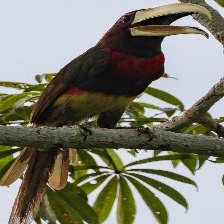
Species: IVORY BILLED ARACARI
Scientific name: PTEROGLOSSUS AZARA
ImageNet parent category: toucan